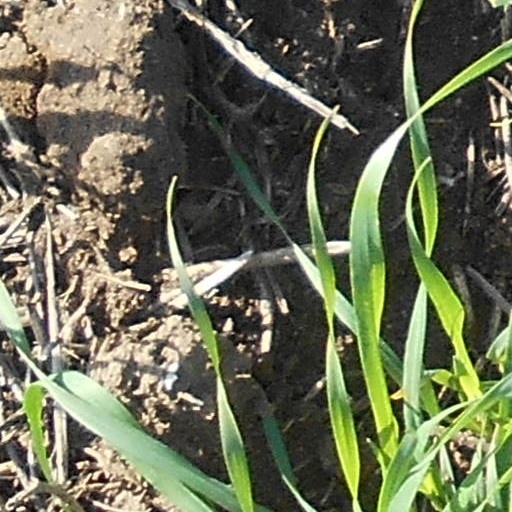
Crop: wheat